Background of the Winter War

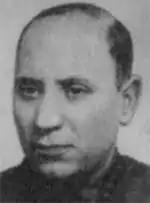
The NKVD officer Boris Yartsev, whose real name was Boris Rybkin, arranged secret negotiations with the Finnish government in 1938.

The relationship between the Soviet Union and Finland had been tense from the legacy of the two periods of Russification at the turn of the century; the failed Finnish Civil War and incursions by groups of Finnish nationalists; and the Viena expedition in 1918 and the Aunus expedition of 1919 into Russian East Karelia.